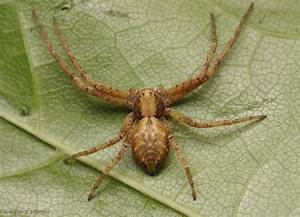
Label: spider